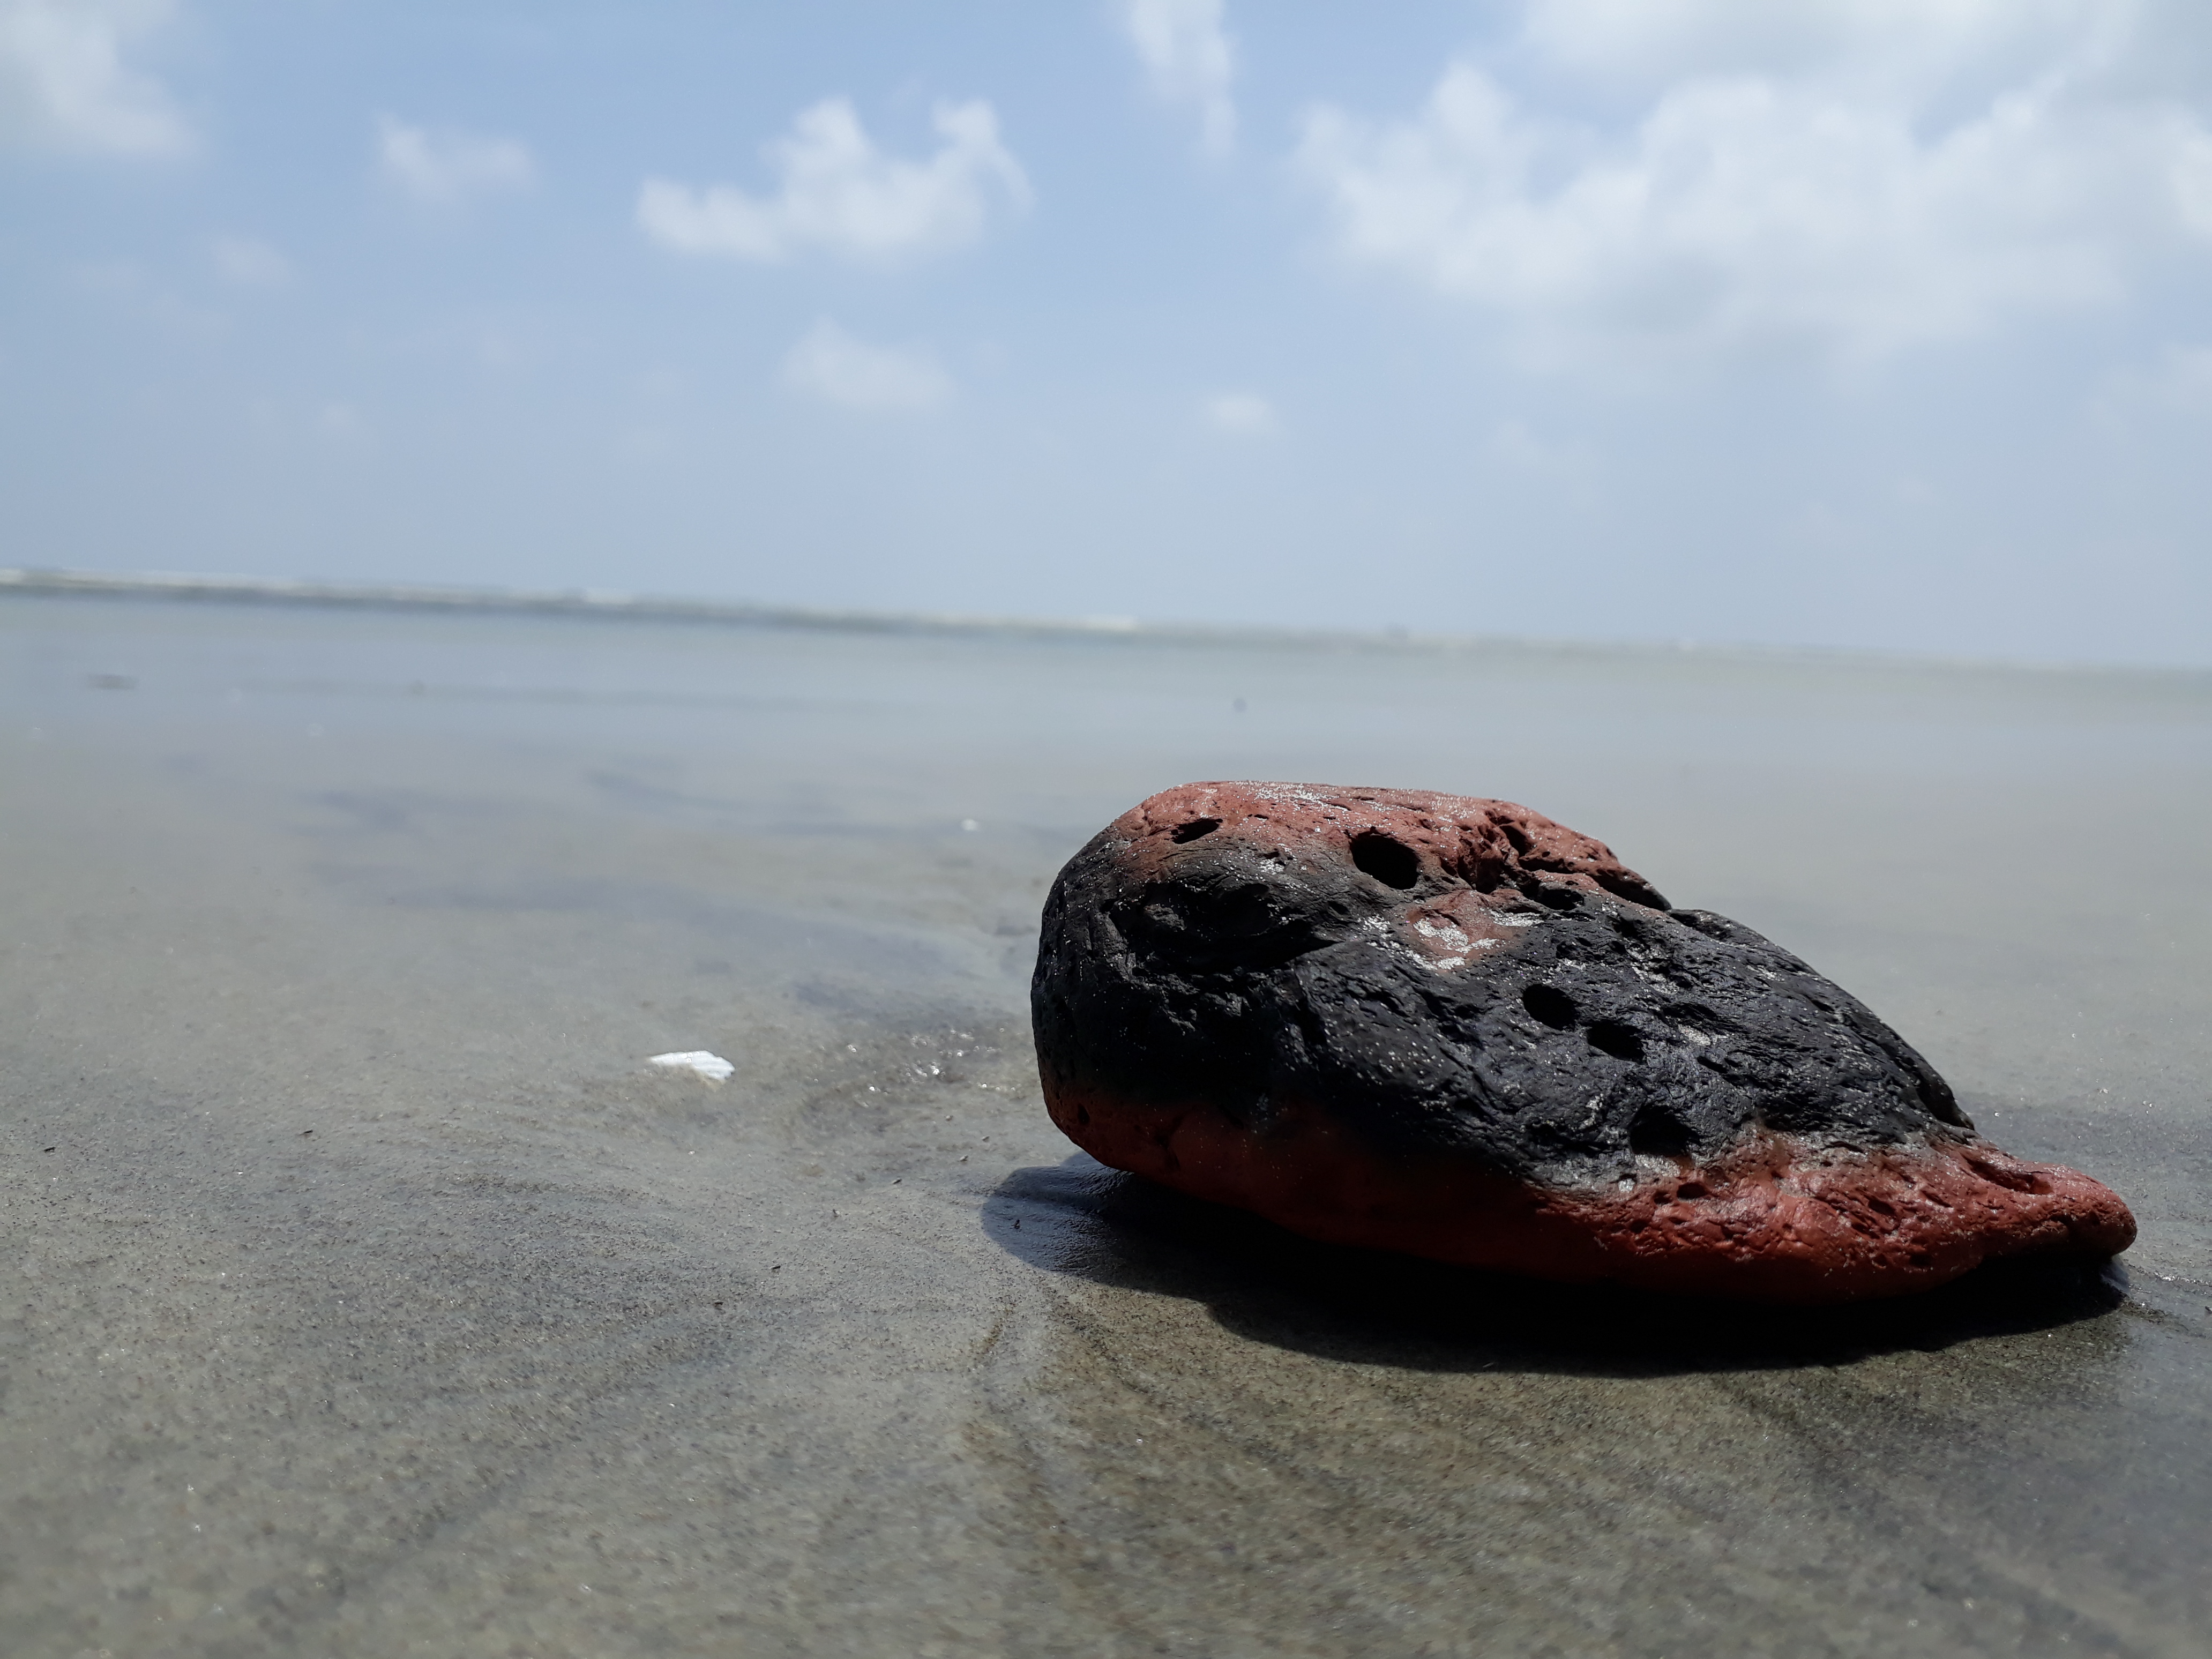
nature, sea, rock, shore, coastal and oceanic landforms, ocean, water, beach, sand, sky, vacation, coast